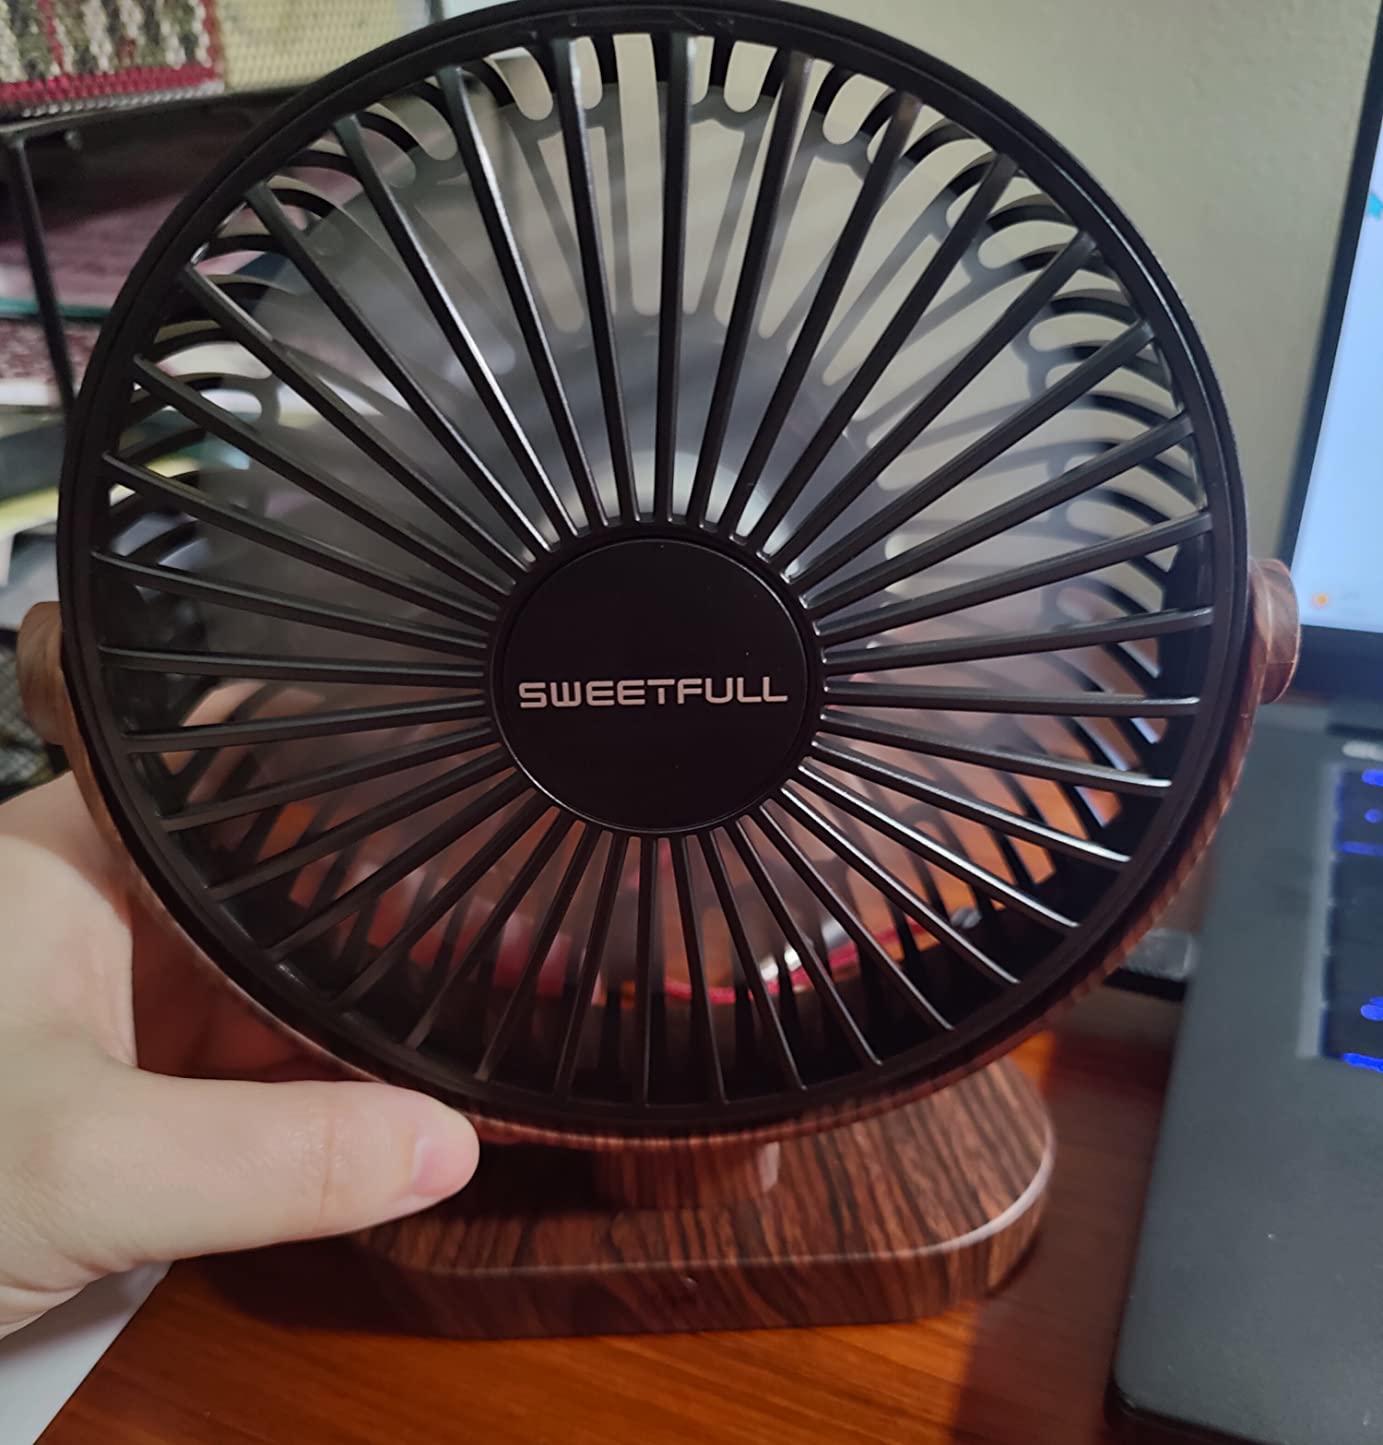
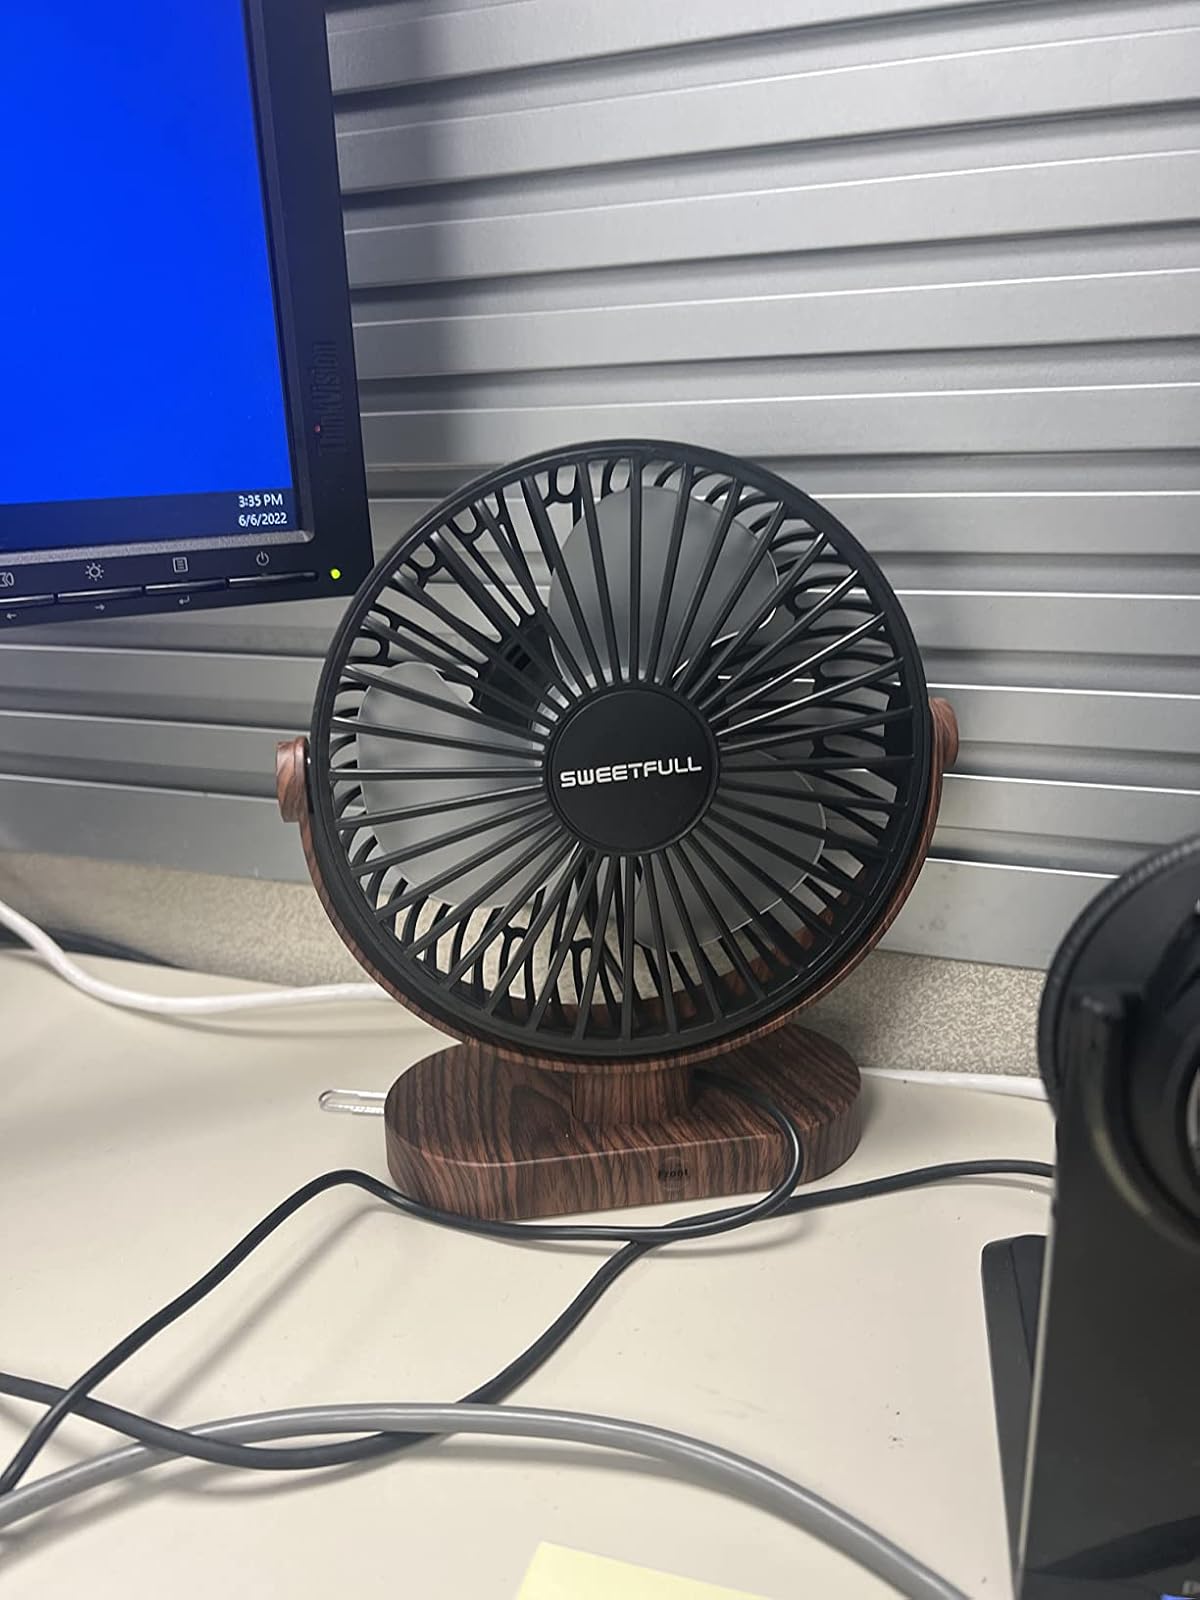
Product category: fan
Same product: yes